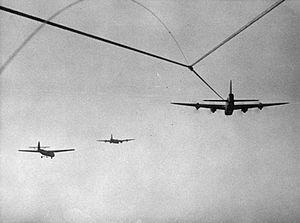
L'Airspeed Horsa est un planeur d'assaut de la Seconde Guerre mondiale. C'est le plus gros planeur de charge utilisé par les forces alliées durant la Seconde Guerre mondiale après le GAL 49 Hamilcar et le plus produit avec 3 644 exemplaires au total.